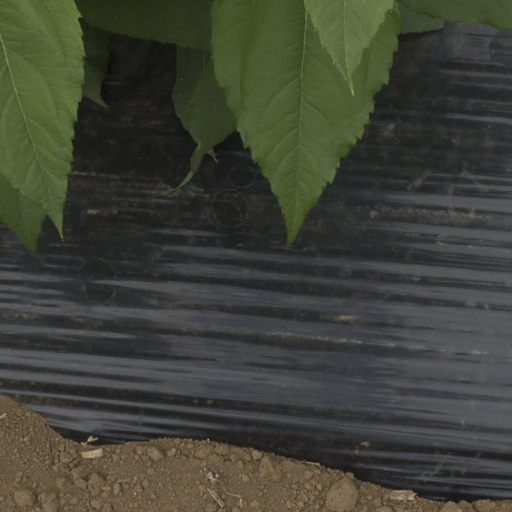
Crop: Jerusalem artichoke